Joseph Wright (American painter)

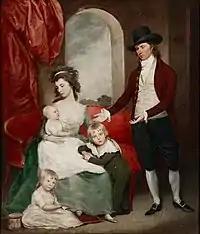
"The Wright Family" (1793, unfinished), Pennsylvania Academy of the Fine Arts, Philadelphia

Wright's sister Phoebe married his schoolmate from the Royal Academy of Arts, British portrait painter John Hoppner.